Turk Shahis

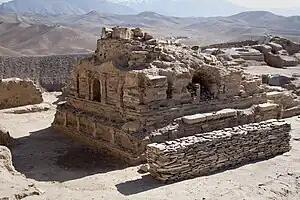
Remains of a Buddhist monastery at Mes Aynak, near Kabul, which remained in use until the 9th century AD.

"Fromo Kesaro" is probable phonetic transcription of "Rome Caesar". He was apparently named in honor of "Caesar", the title of the then East Roman Emperor Leo III the Isaurian who had defeated their common enemy the Arabs during the Siege of Constantinople in 717 AD, and sent an embassy to China through Central Asia in 719 AD which probably met with the Turk Shahis. In Chinese sources "Fromo Kesaro" was aptly transcribed ""Fulin Jisuo"" (拂菻罽娑), "Fulin" (拂菻) being the standard Tang dynasty name for "Byzantine Empire" and Jisuo (罽娑) the phonetic transcription of "Caesar":